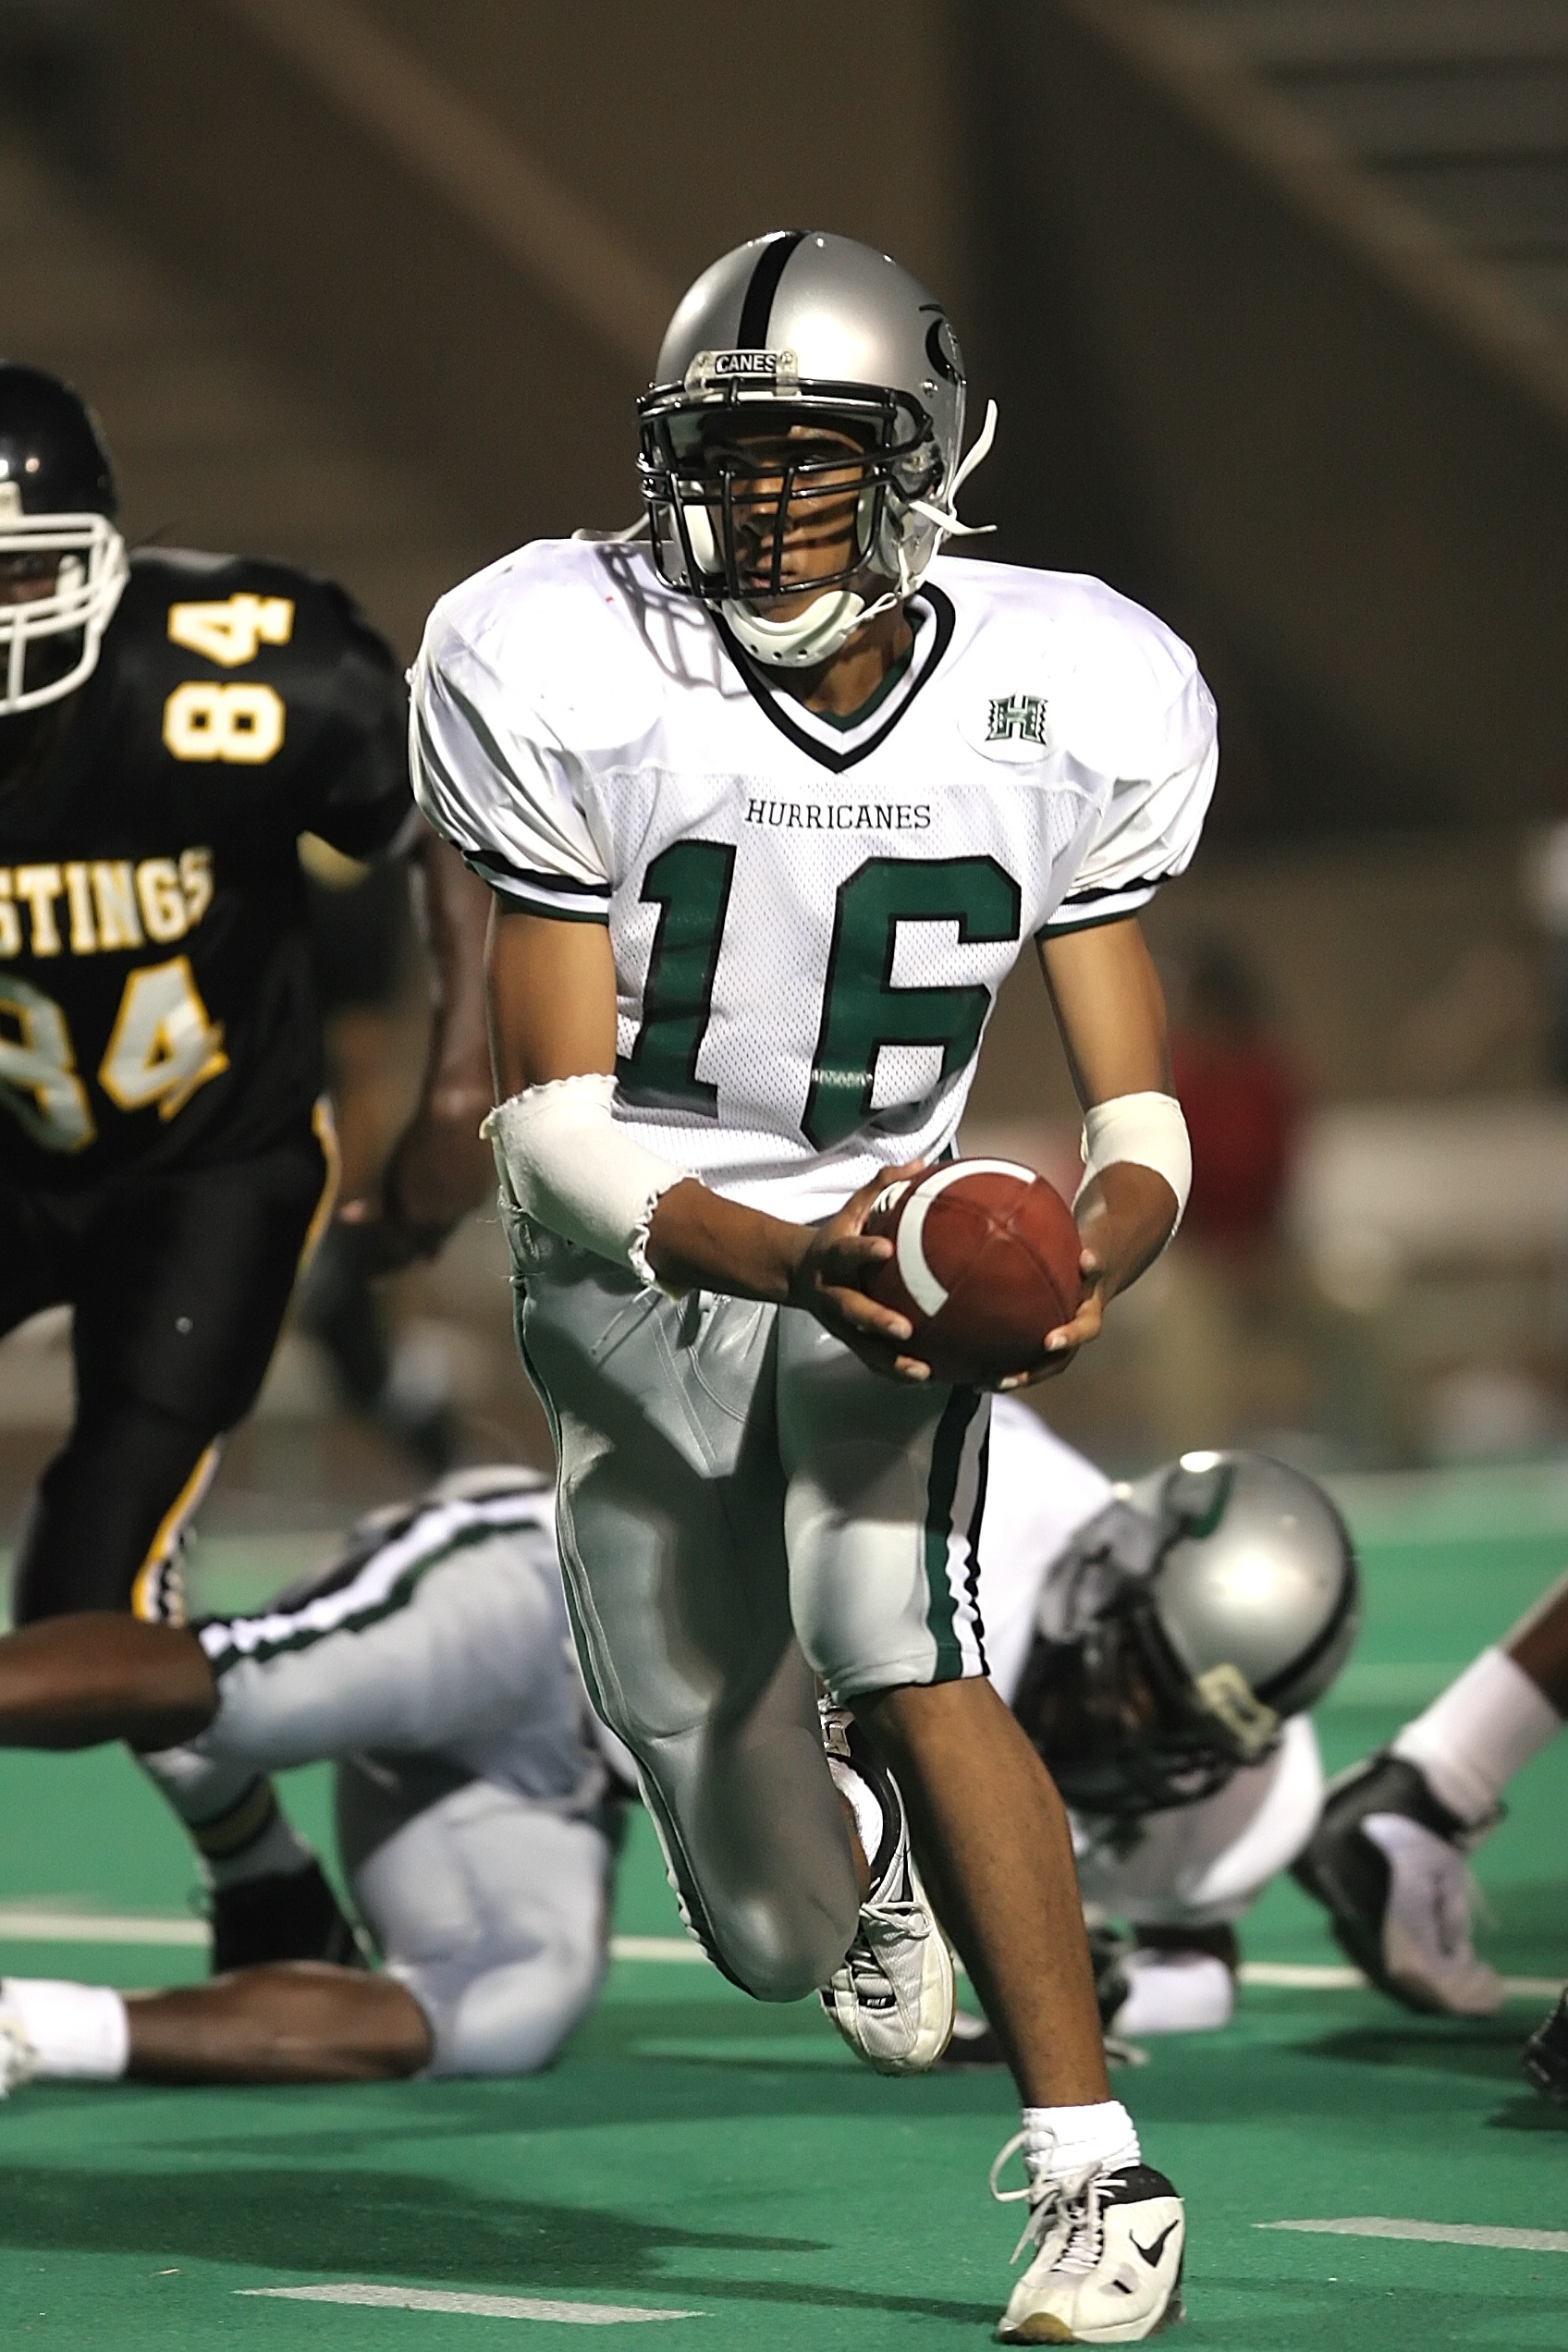
sport, field, game, running, male, soccer, football, headgear, player, american football, sports, helmet, ball, uniform, attack, championship, touchdown, tackle, football player, american football player, offense, ball carrier, gridiron, running back, quarterback, texas high school football, offensive, canadian football, arena football, football equipment and supplies, gridiron football, protective equipment in gridiron football